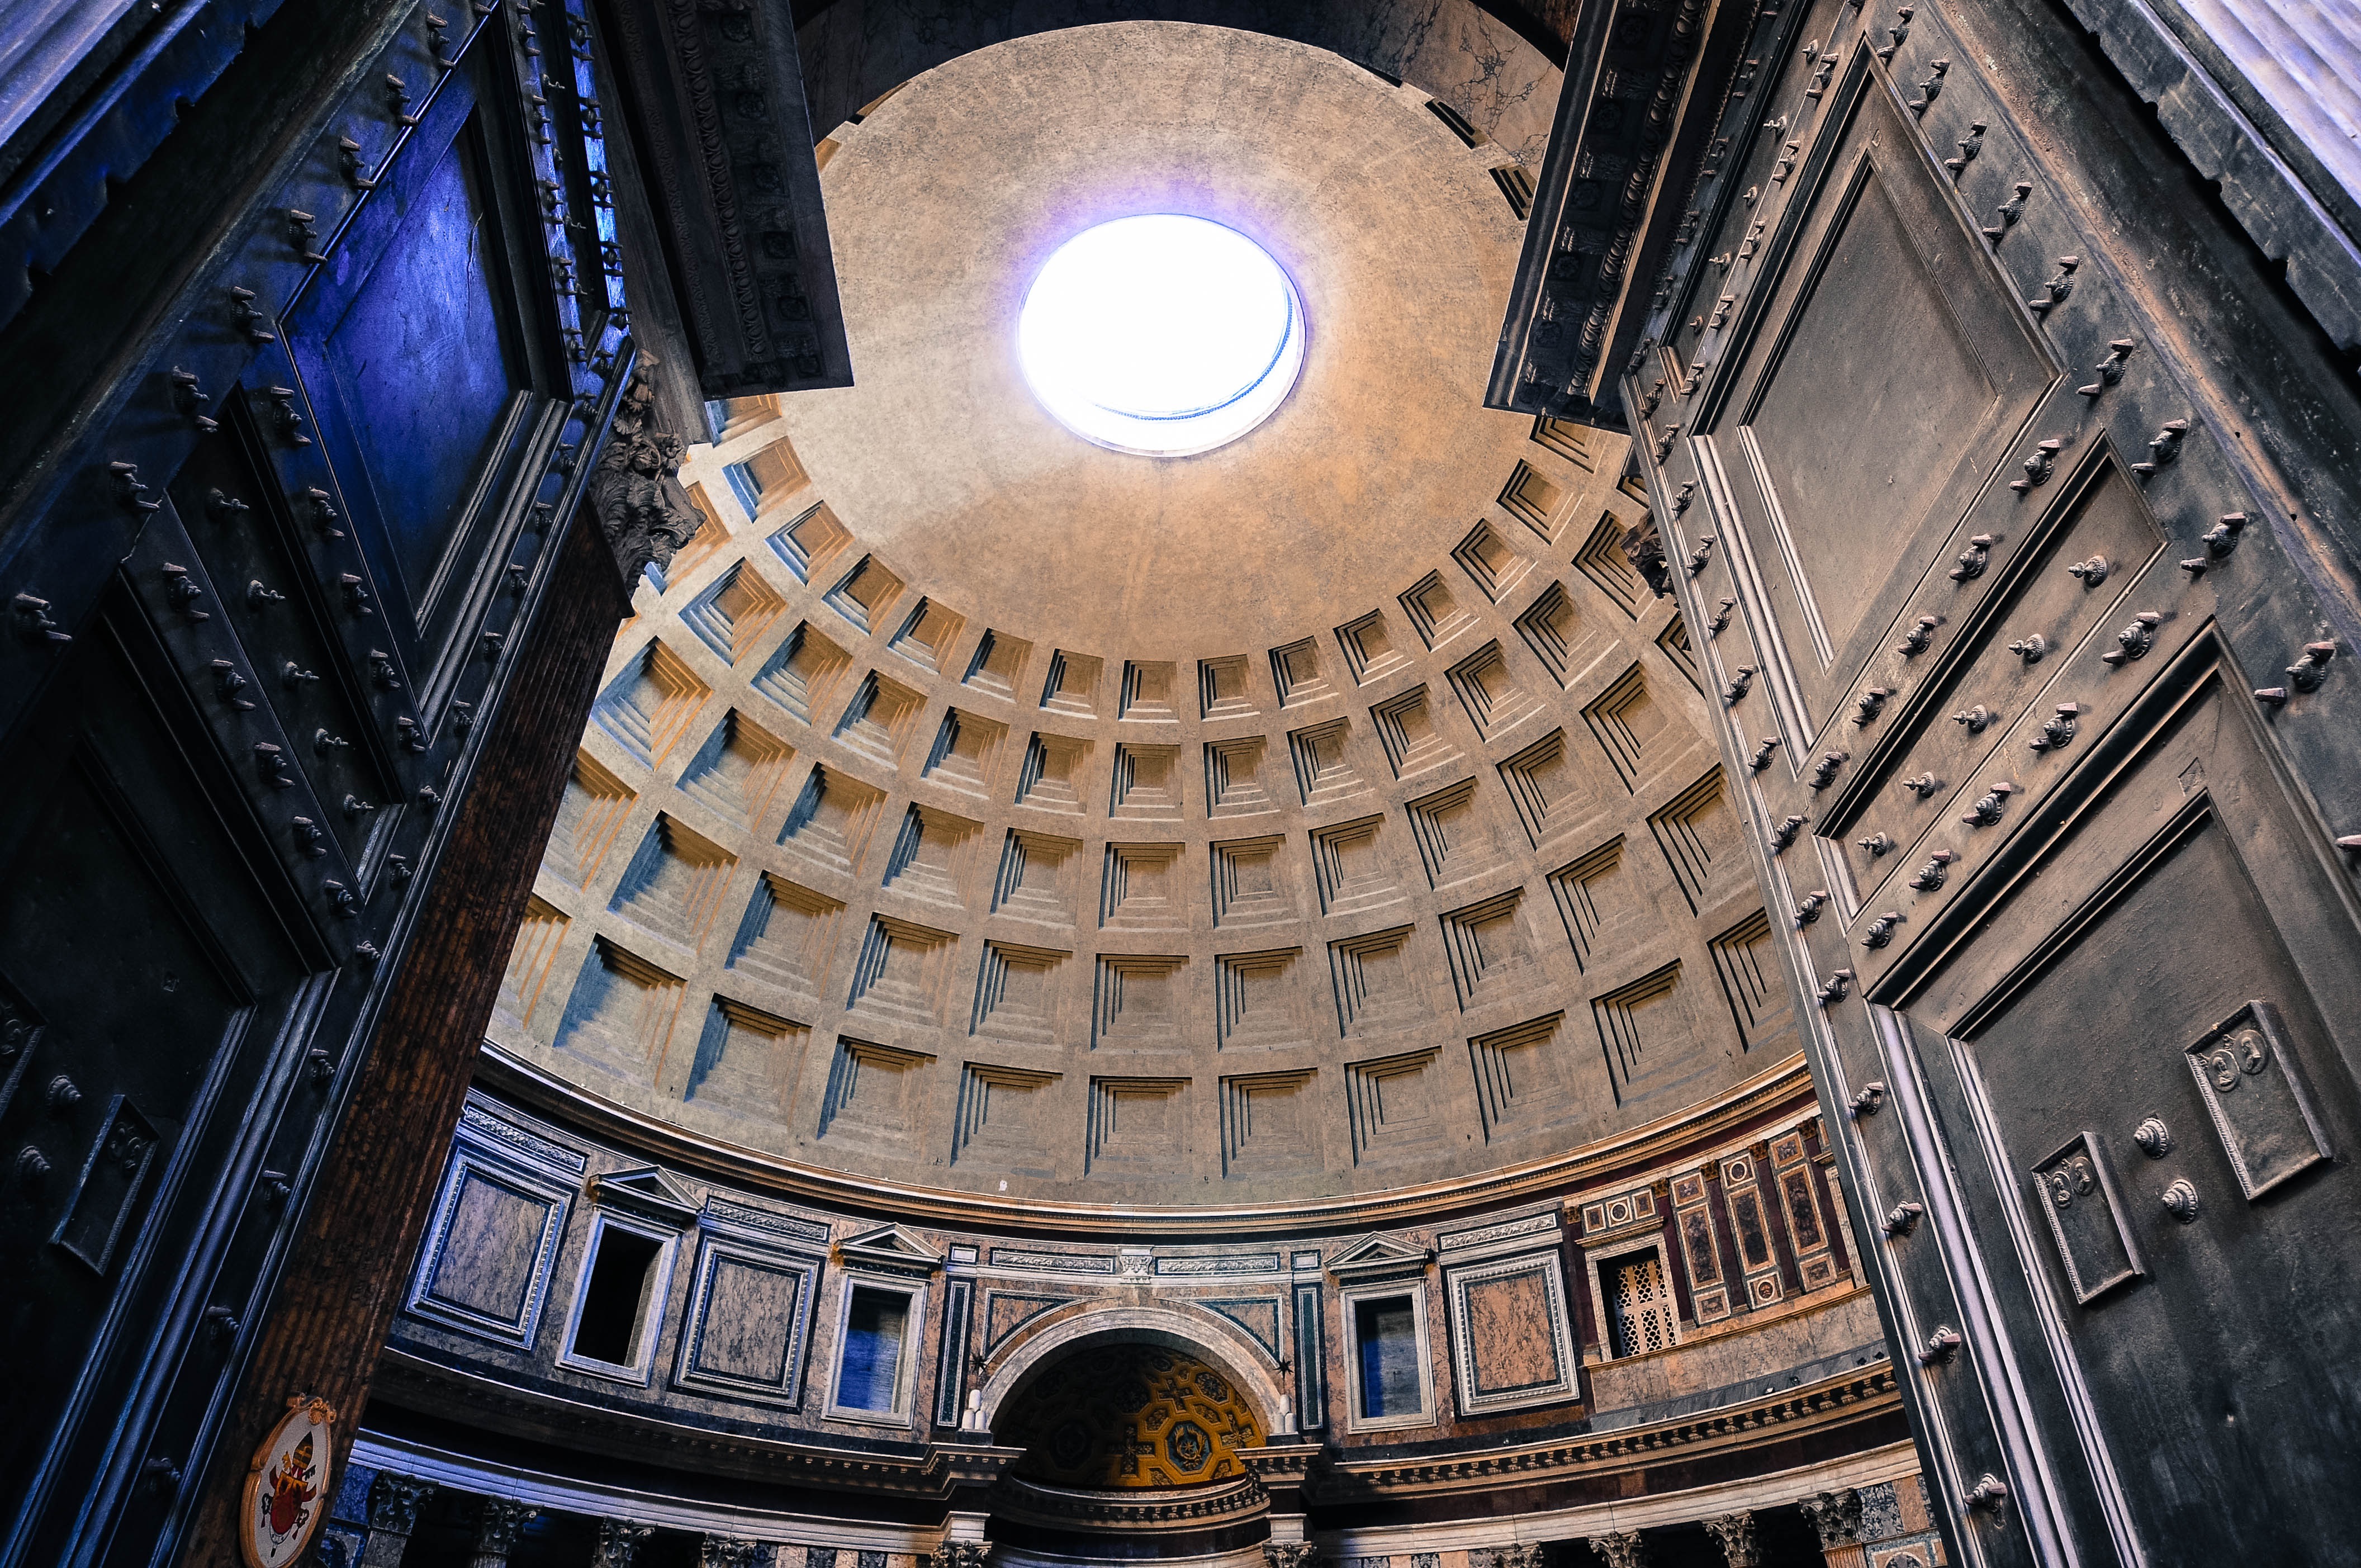
architecture, perspective, building, monument, religion, facade, church, chapel, door, religious, catholic, rome, temple, symmetry, parish, basilica, dome, pantheon, input